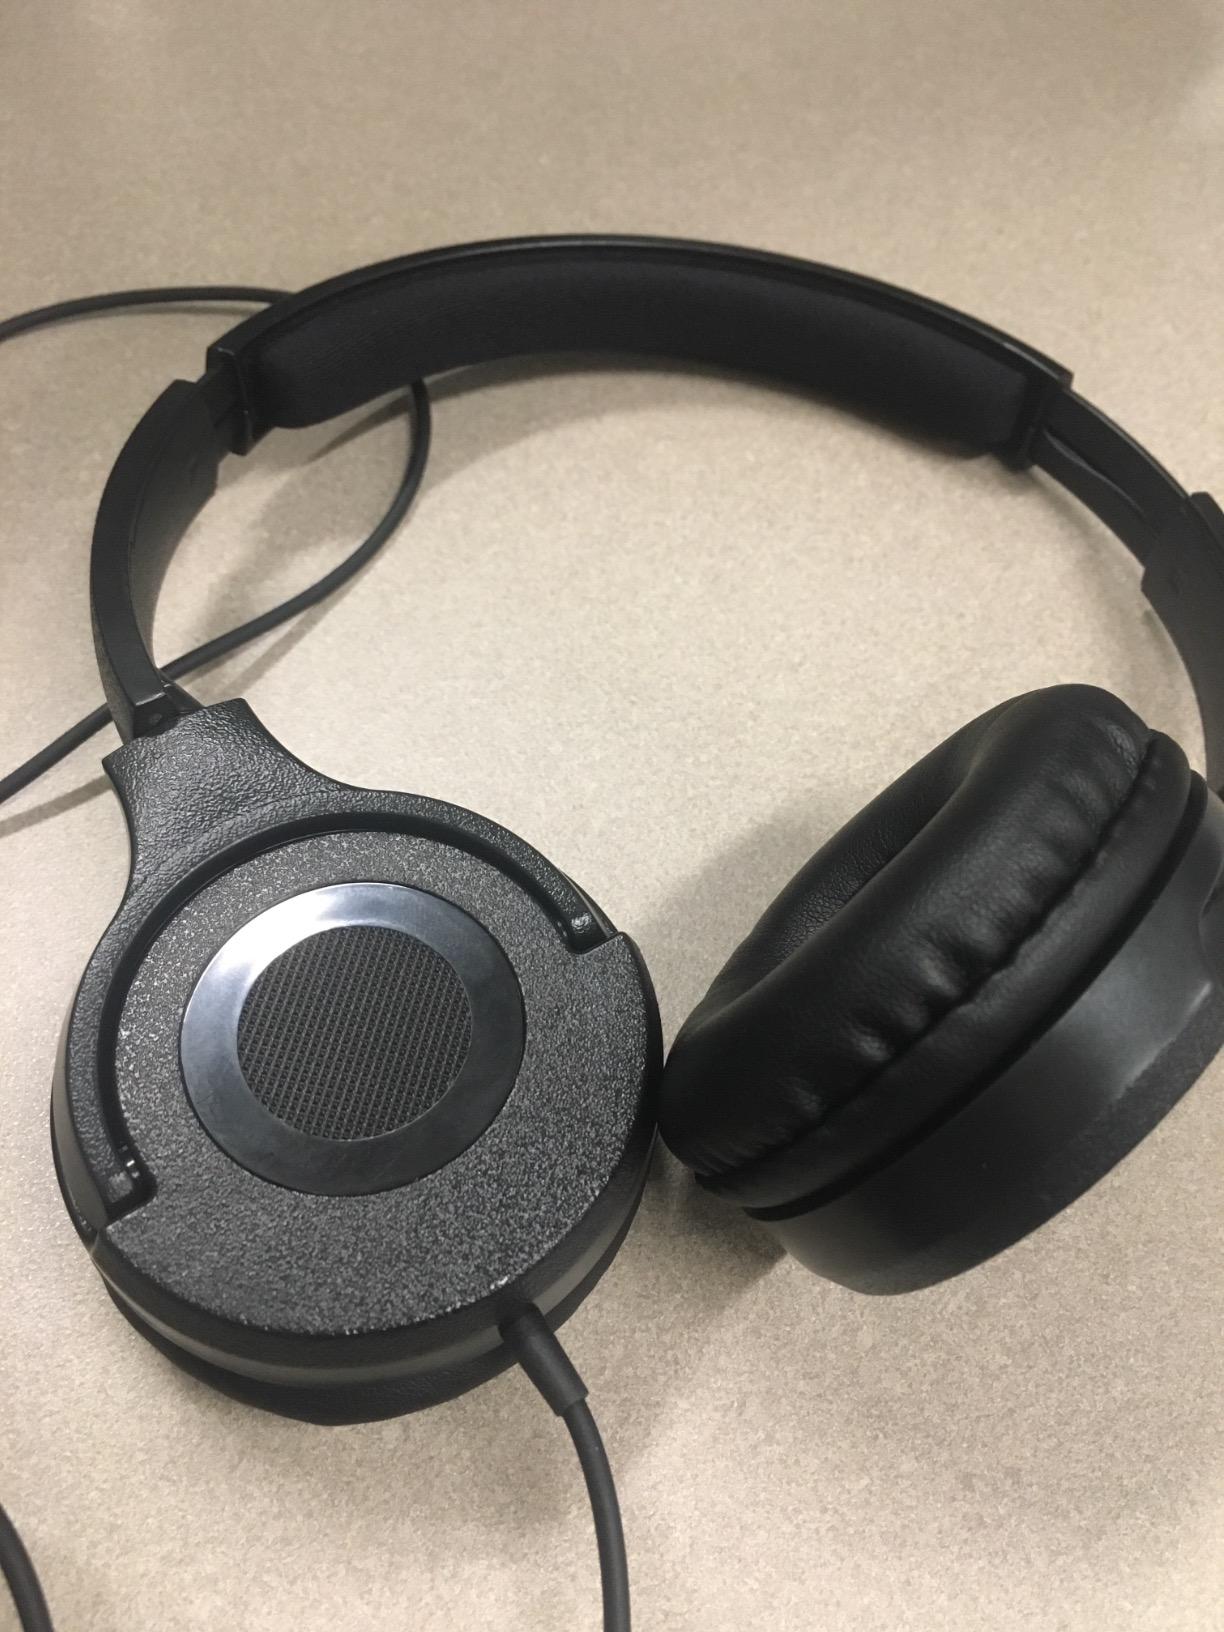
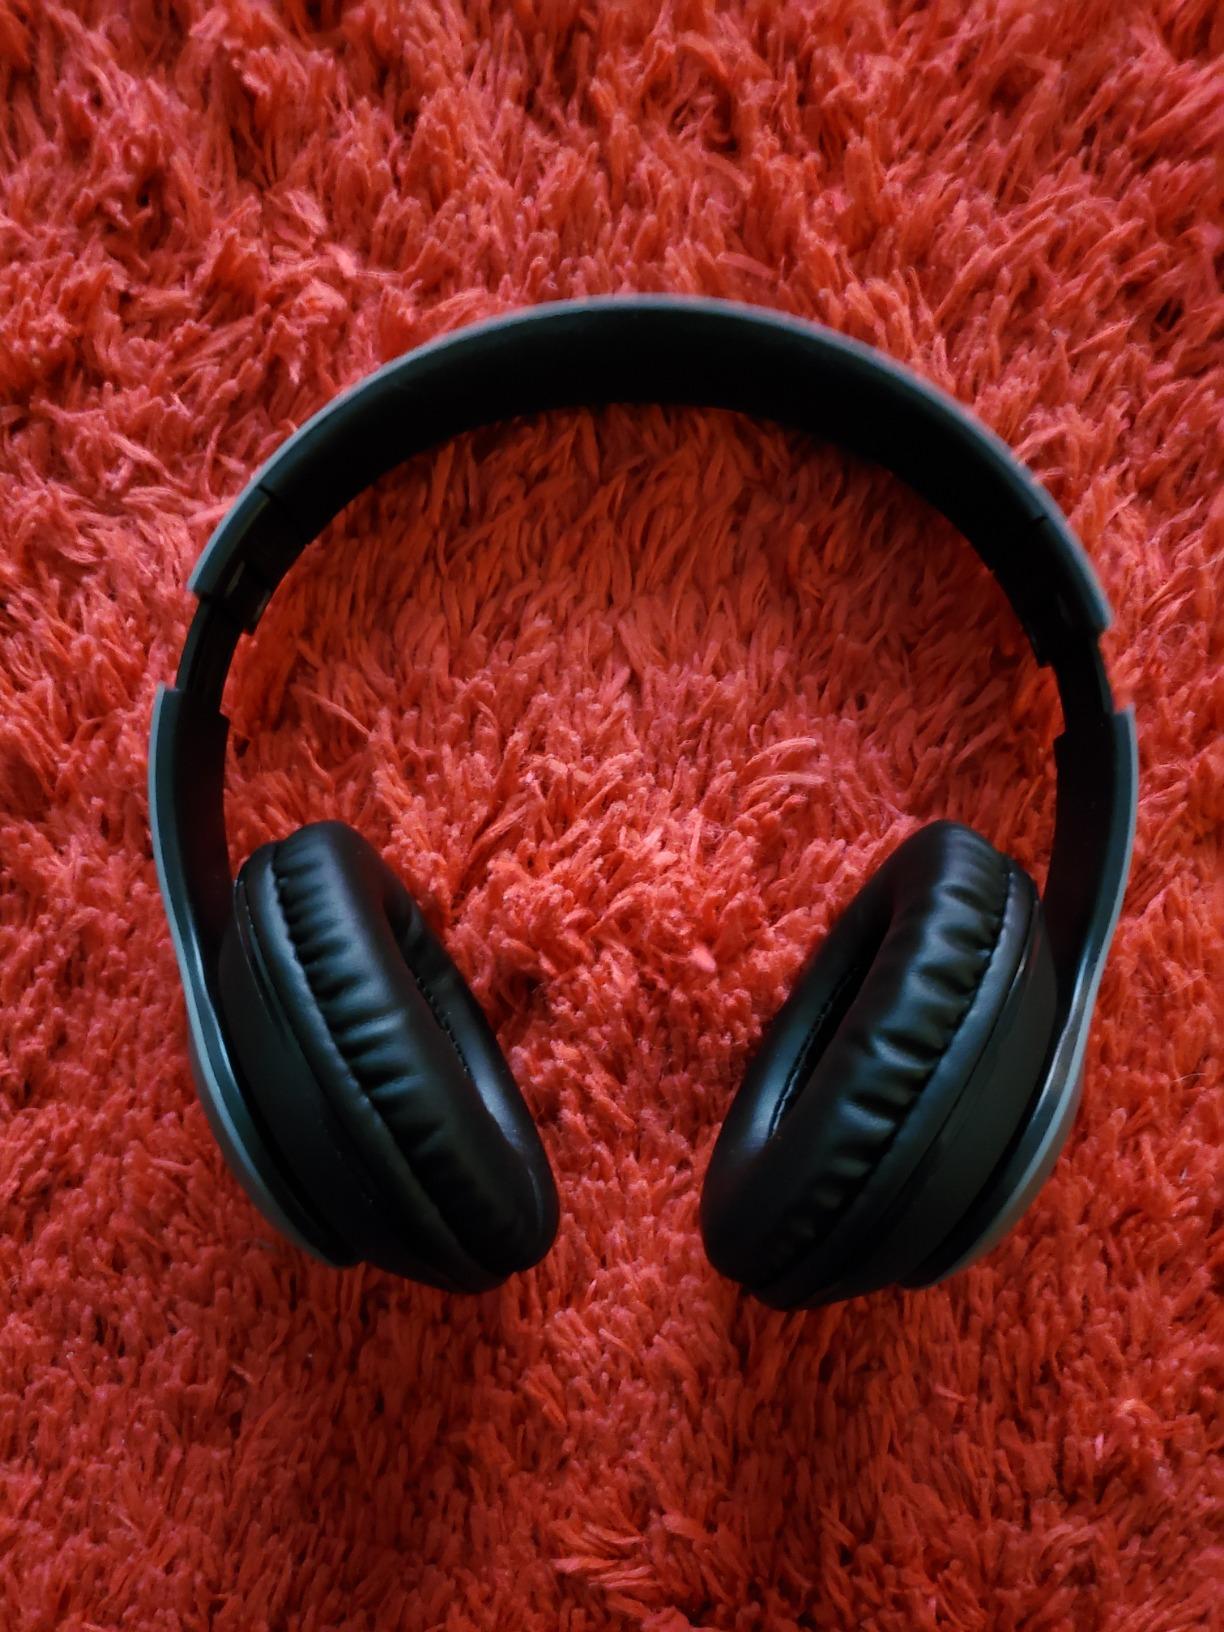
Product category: headphones
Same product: no